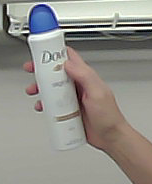
Product: dove_spray